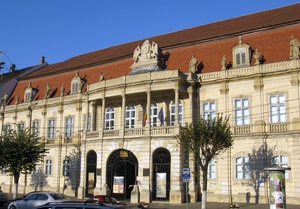
Le palais Bánffy est un édifice baroque de Cluj qui abrite le Musée des Beaux-Arts.
L’architecture baroque apparaît au début du XVIIᵉ siècle en Italie et se propage rapidement dans toute l'Europe. Elle utilise le vocabulaire esthétique de l'architecture Renaissance d'une façon nouvelle, plus rhétorique, plus théâtrale, plus ostensible, afin de servir le projet absolutiste et triomphal de l'Église et des Etats. L'architecture baroque, comme le baroque lui-même, est caractérisée par un usage opulent et tourmenté des matières, des jeux d'ombre, de lumière et de couleurs.
Cluj-Napoca est une ville transylvaine du nord-ouest de la Roumanie, située dans la vallée du Someșul Mic, à 440 kilomètres au Nord-Ouest de Bucarest. C’est en 1974, dans le cadre de la politique protochroniste de Nicolae Ceaușescu, que la ville a reçu par décret son second nom de Napoca, qui est celui du castrum romain antique situé sous l’actuel centre-ville, provenant de la tribu dace locale des Napaei, dont le nom rappelle le grec νάπος : « boisé ». Cependant, les roumains continuent d’appeler la ville par son nom initial de Cluj ; les hongrois l'appellent Kolozsvár, les allemands Klausenburg, en yiddish son nom est קלויזנבורג, et en latin Claudiopolis.